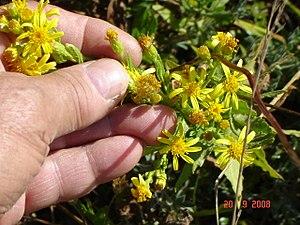
Galle sur Dittrichia viscosa
La Mouche de l’Inule est une espèce d'insectes diptères brachycères du genre Myopites et de la famille Tephritidae. Sa larve est inféodée à l'Inule visqueuse. En étant l'hôte intermédiaire de guêpes parasitoïdes, elle peut être une aide dans la lutte contre la Mouche de l'olive, en oléiculture. Cette espèce est présente sur le pourtour méditerranéen.